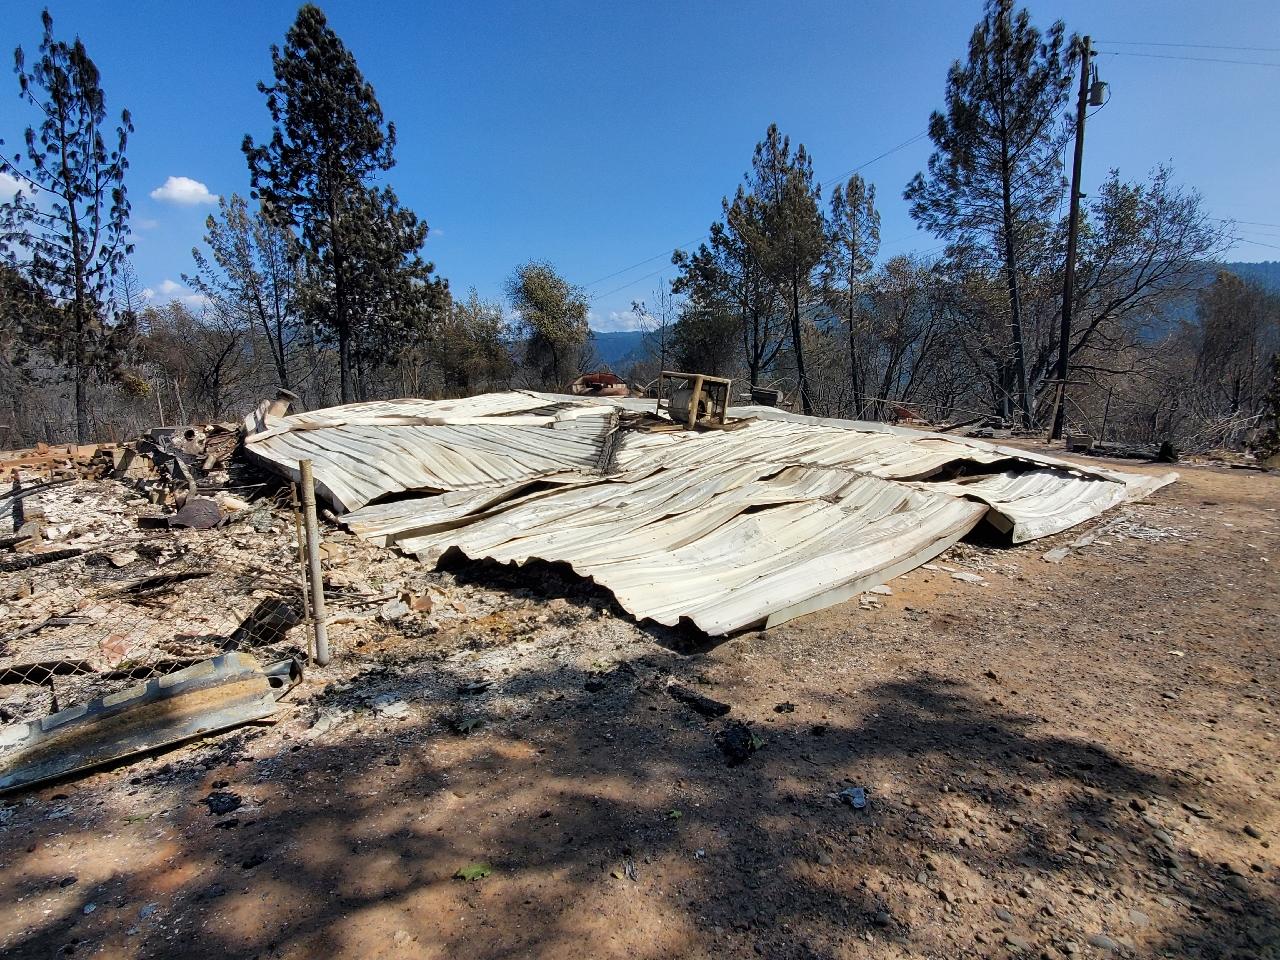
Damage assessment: destroyed